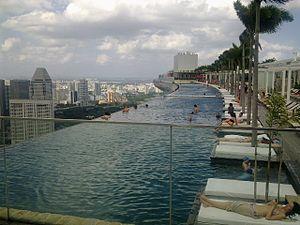
Le Marina Bay Sands est un complexe commercial et hôtelier de Singapour comportant 2 560 chambres, un casino et un musée, situé face à Marina Bay.